Answer in natural language. How many Doorways are visible in the scene? Choose between the following options: 4, 0, 2, 5 or 3
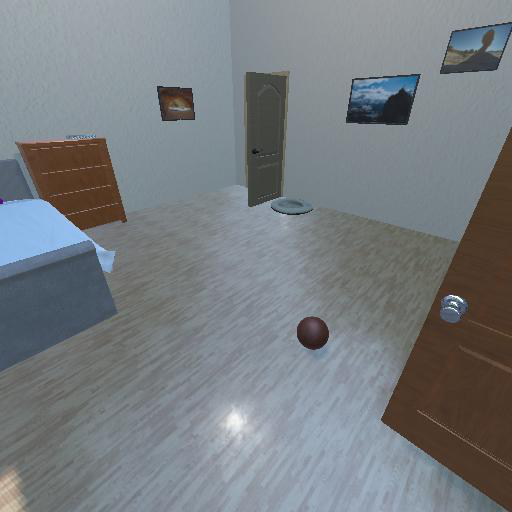
<answer>2</answer>